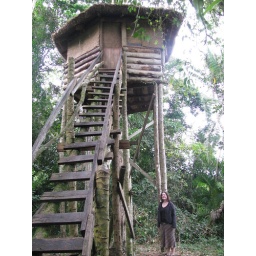
Our tree house in Kibale Forest